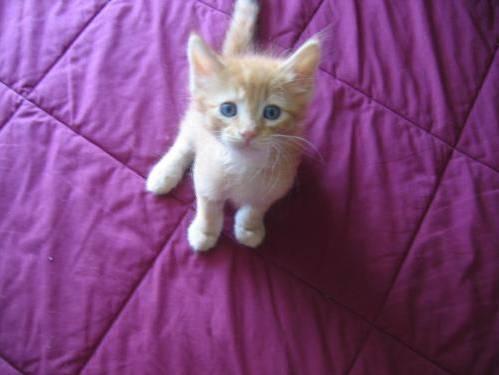
cat